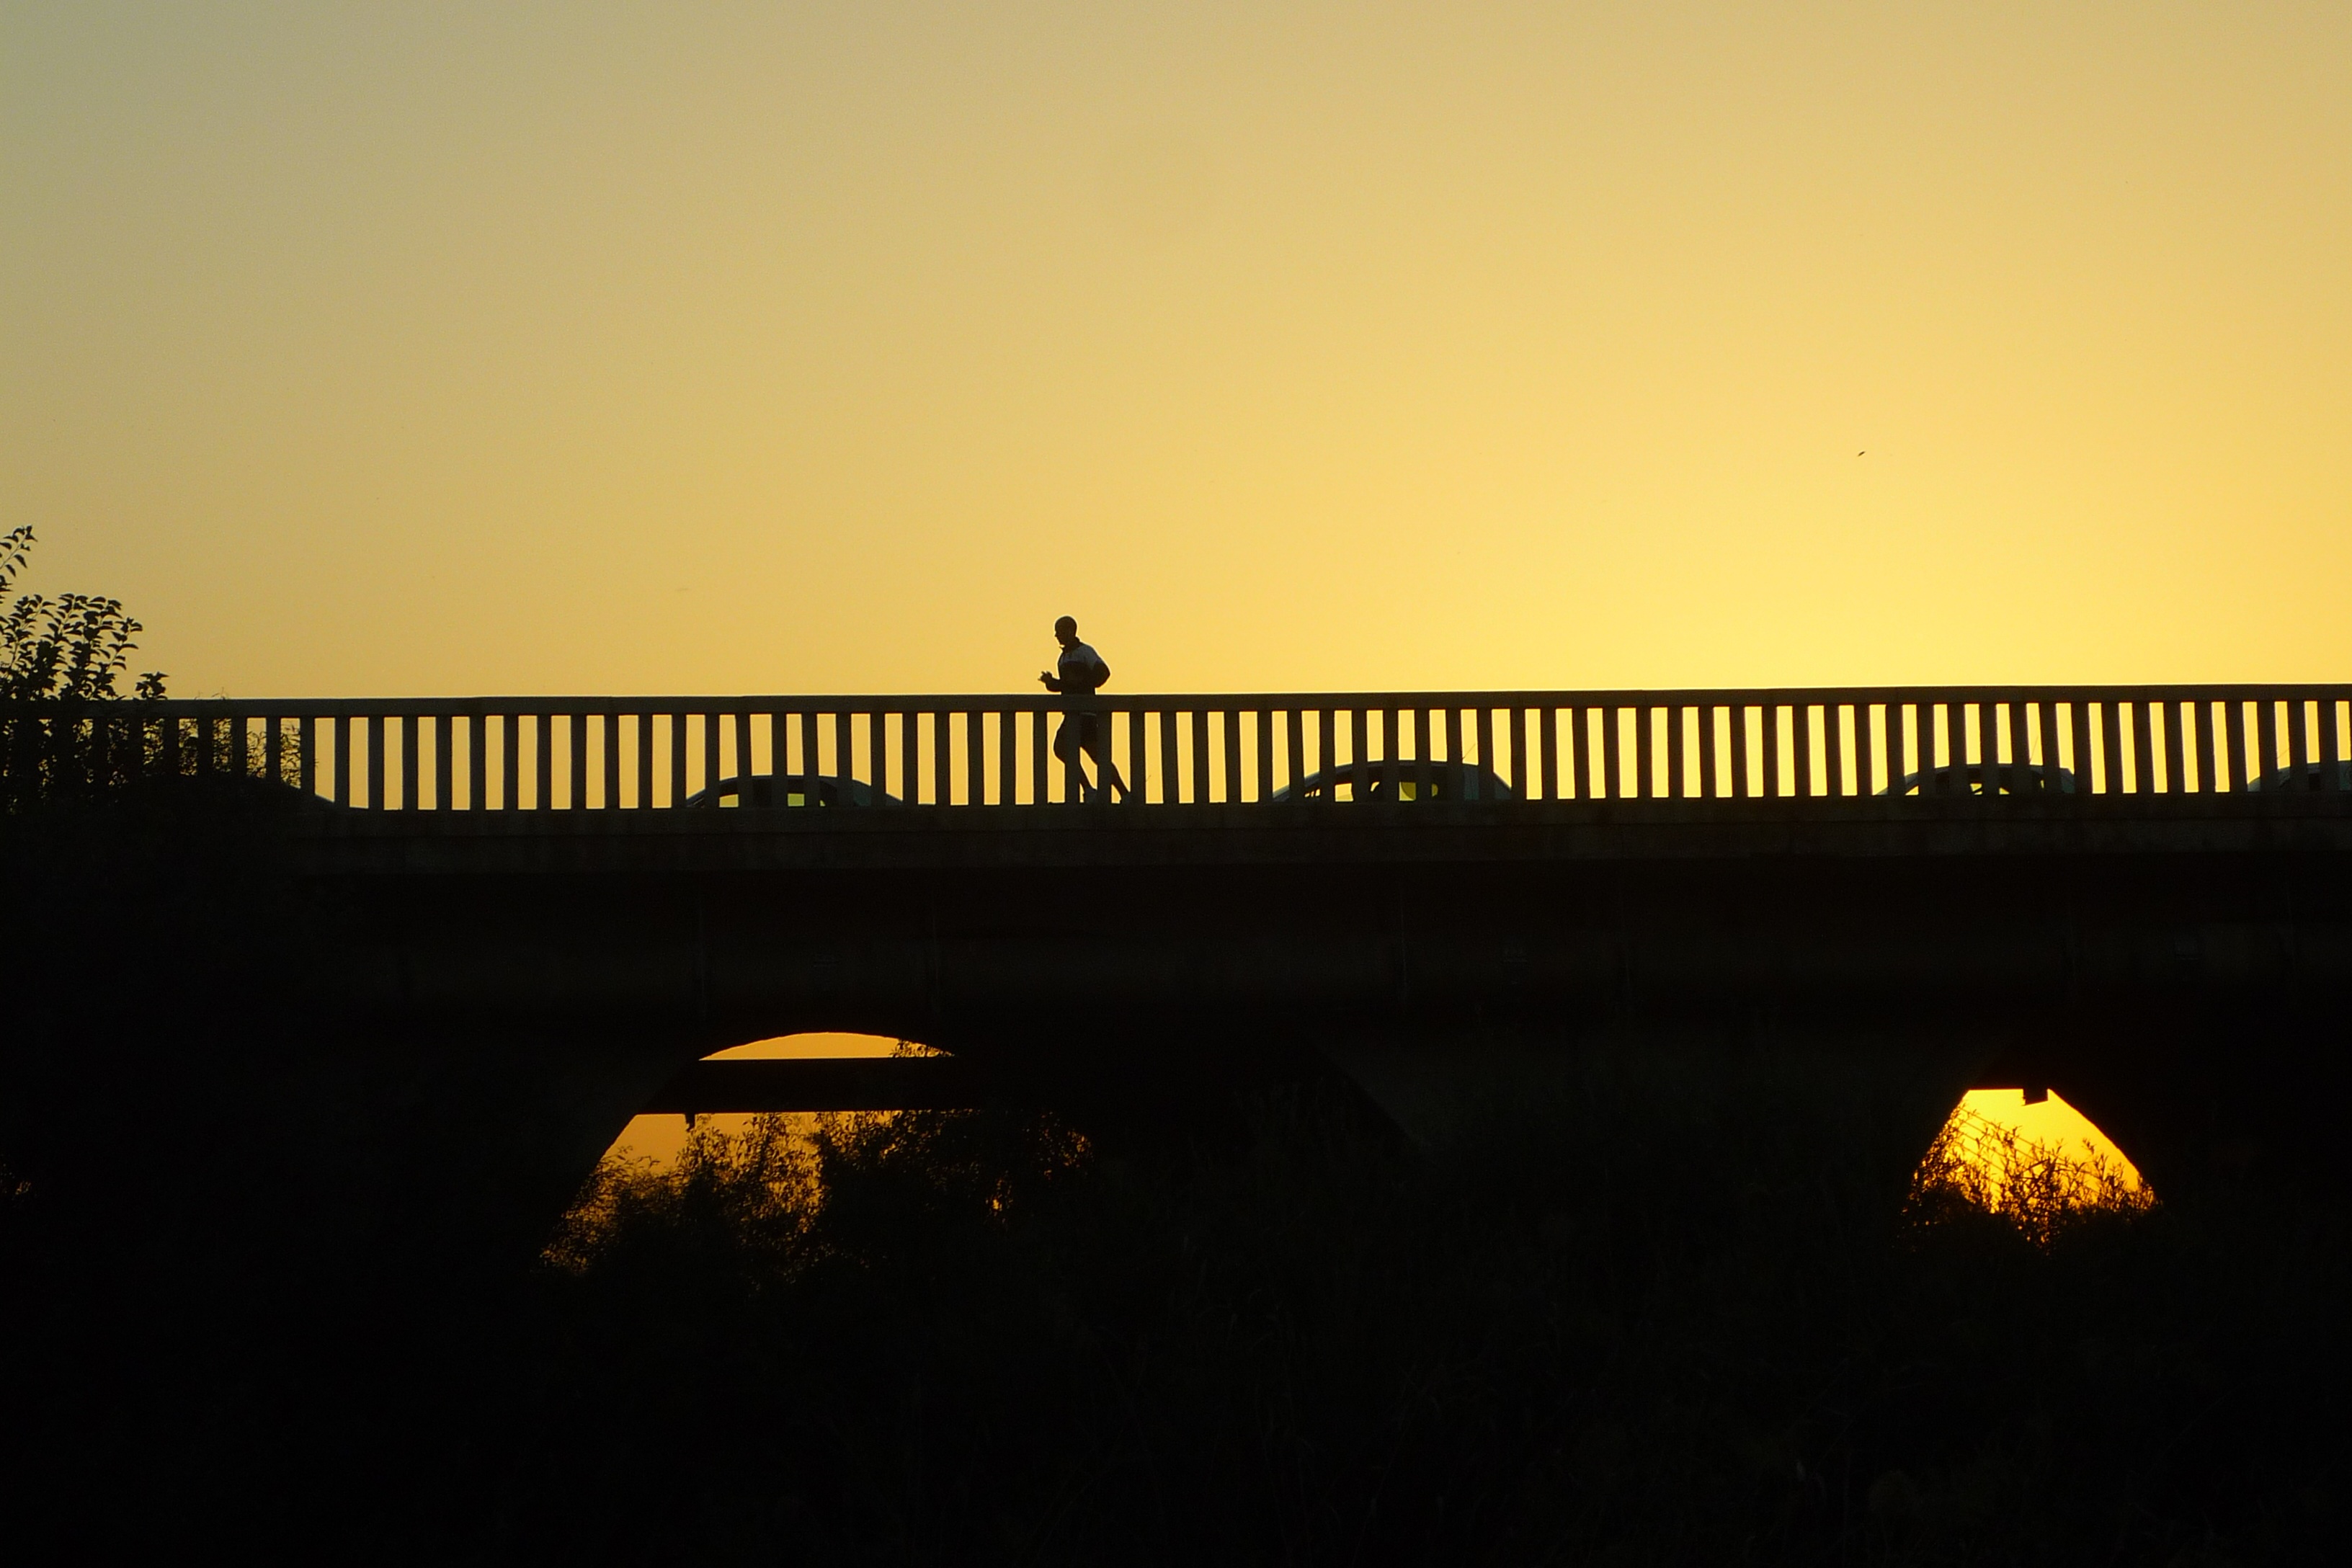
horizon, sun, sunrise, sunset, sport, bridge, night, sunlight, morning, run, dawn, dusk, evening, reflection, solo, handrail, backlight, effort, athlete, career, afterglow, parapet, atmospheric phenomenon